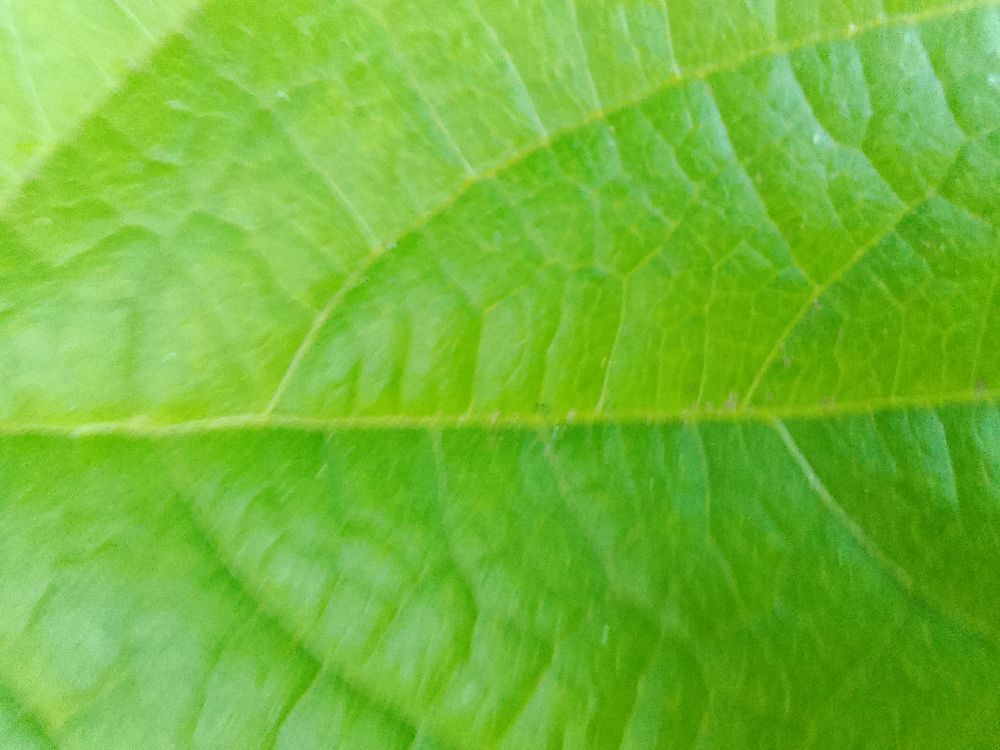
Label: healthy